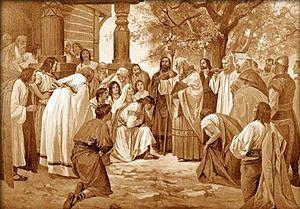
Découverte de l'Islande par des Norvégiens de Naddoddr rejetés par la tempête. Ils auraient baptisé le pays Snaeland, Pays de la neige. Une autre tradition attribue à un Suédois, Gardarr Svávarsson, la découverte de l’île. Un des premiers pionniers serait le Norvégien Flóki Vilgerdharsson vers 870. Il trouve un terrain de chasse et de pêche, mais l’hiver rigoureux lui fait perdre tout son bétail faute de suffisamment de fourrage. Il donne à l’île son nom définitif, Island, Pays-de-Glace.